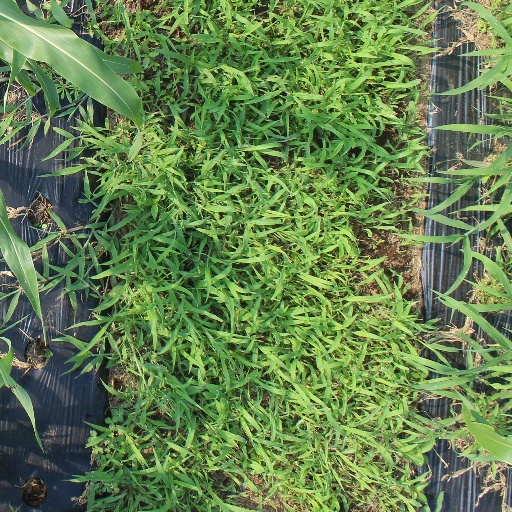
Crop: sorghum